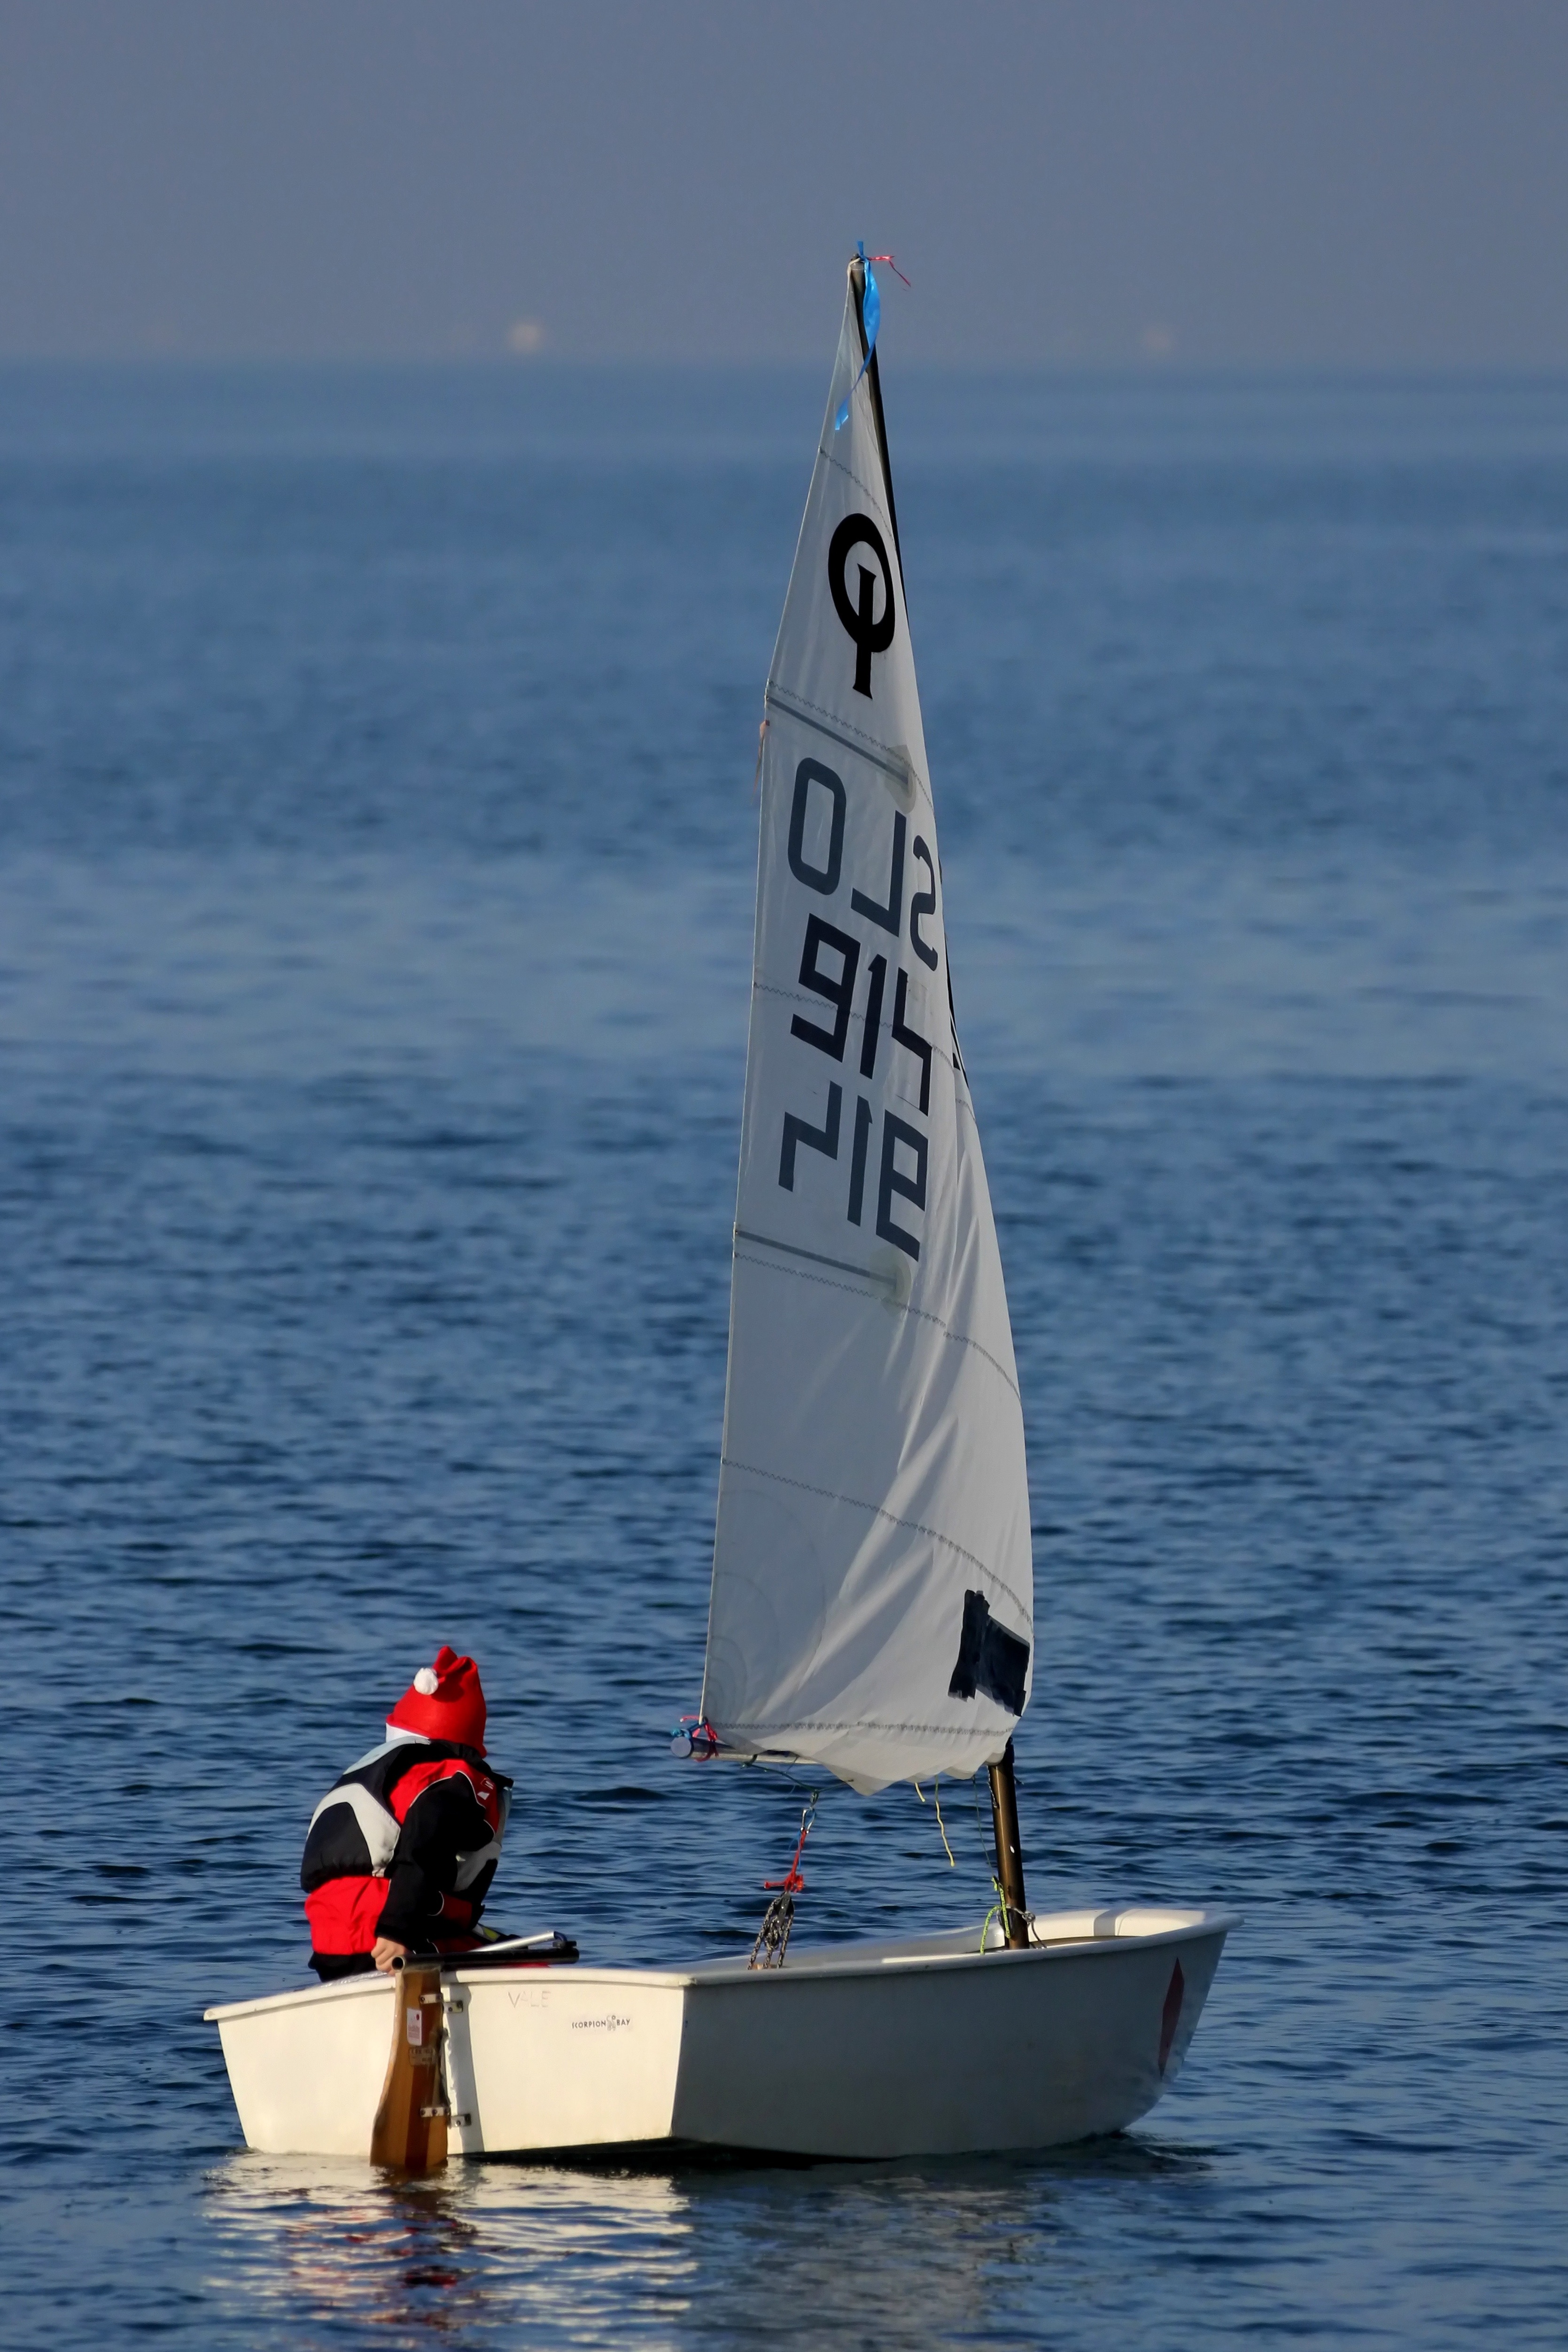
sea, boat, vehicle, sailing, christmas, sailboat, kids, sports, boating, sail, watercraft, optimist, sailing ship, dinghy, yacht racing, skiff, windsports, dinghy sailing, sailboat racing